Greater Region of SaarLorLux

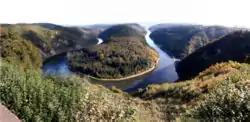
"Saarschleife" (Bend in the Saar) near Mettlach

Saarland is one of the 16 states of Germany. The capital is Saarbrücken. It has an area of 2570 km and 1.051 million inhabitants. In both area and population it is the smallest of the German "Flächenländer" ("area states"), i.e., those that are not City States (Berlin, Bremen and Hamburg).